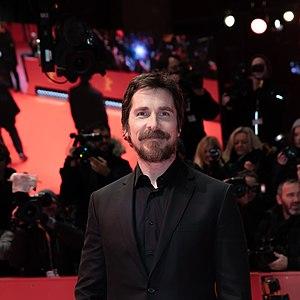
Christian Bale [ˈkɹɪʃtʃən beɪ̯l], né le 30 janvier 1974 à Haverfordwest, au Pays de Galles, est un acteur britannico-américain.